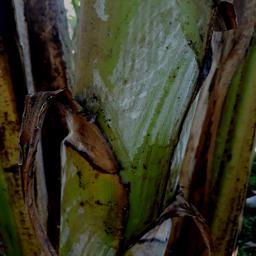
Label: PSEUDOSTEM WEEVIL